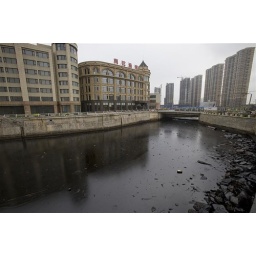
Contaminated ocean water in the city of Dalian. The spill was caused by a pipeline blast..